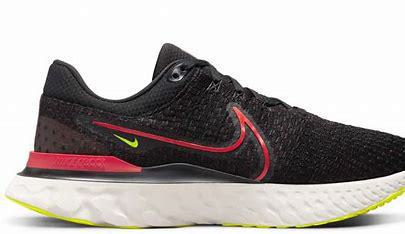
Brand: Nike
Model: React Infinity Run Flyknit 3